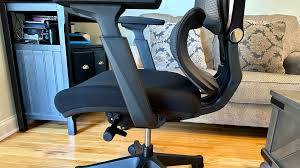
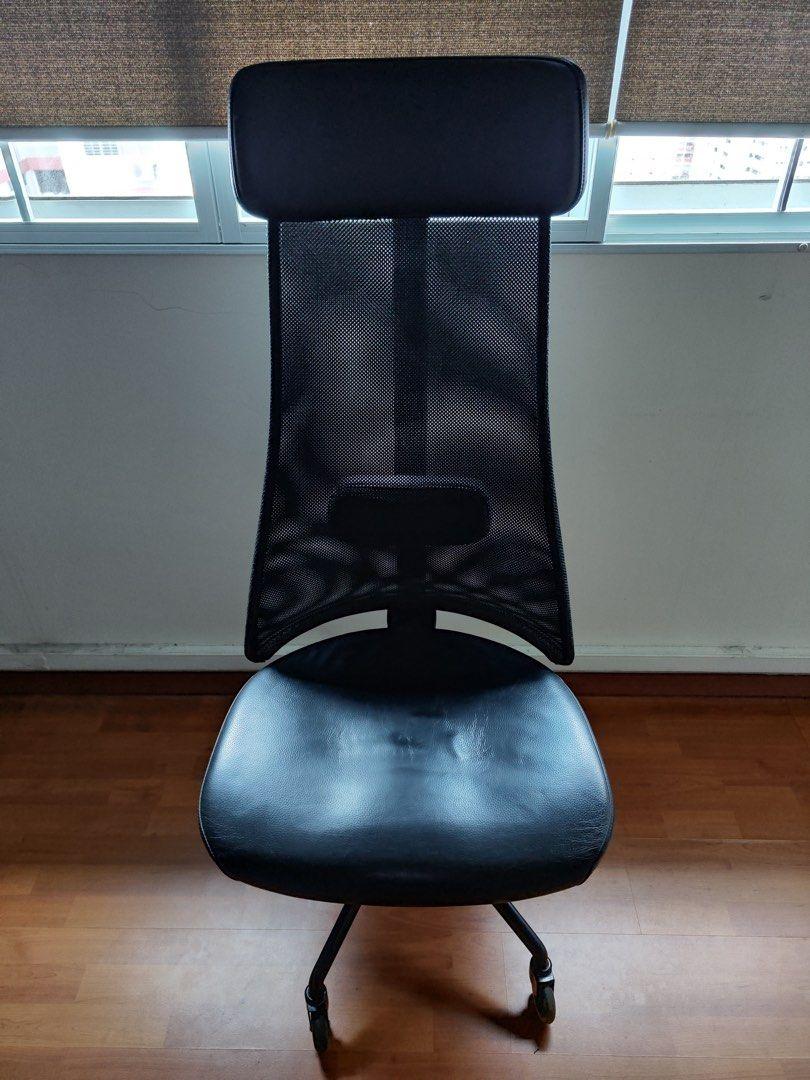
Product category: items_chair
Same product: no